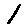
Label: 1